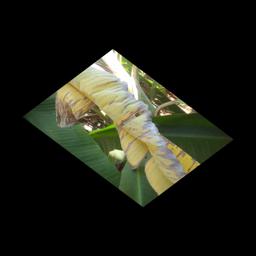
Label: MALBHOG LEAF